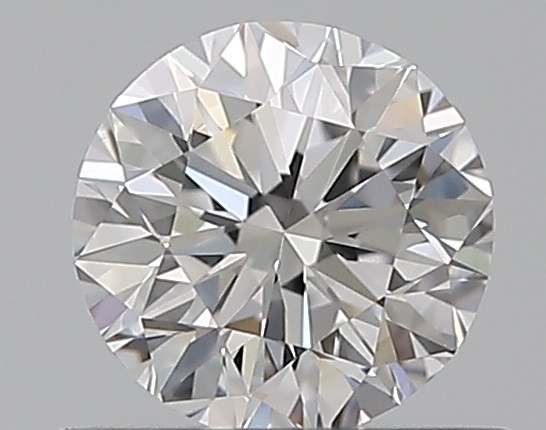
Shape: round
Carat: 0.52
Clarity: VS1
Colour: D
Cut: VG
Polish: EX
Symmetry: VG
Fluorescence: N
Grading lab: GIA
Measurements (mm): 5.02 x 5.07 x 3.23